Tilaka

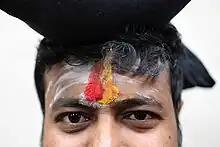
A devotee of Ayyappan wearing tilaka.

The Tripundra or Rudra-tilaka is the other major tilaka variant, often worn by the followers of Shiva. It consists of three horizontal bands across the forehead with a single vertical band or circle in the middle. This is traditionally done with sacred ash from sacrificial fires, also known as "vibhuti". The use of "vibhuti" is symbolic of detachment to the world or renunciation. This variant is the more ancient of the two and shares many common aspects with similar markings worn across the world.